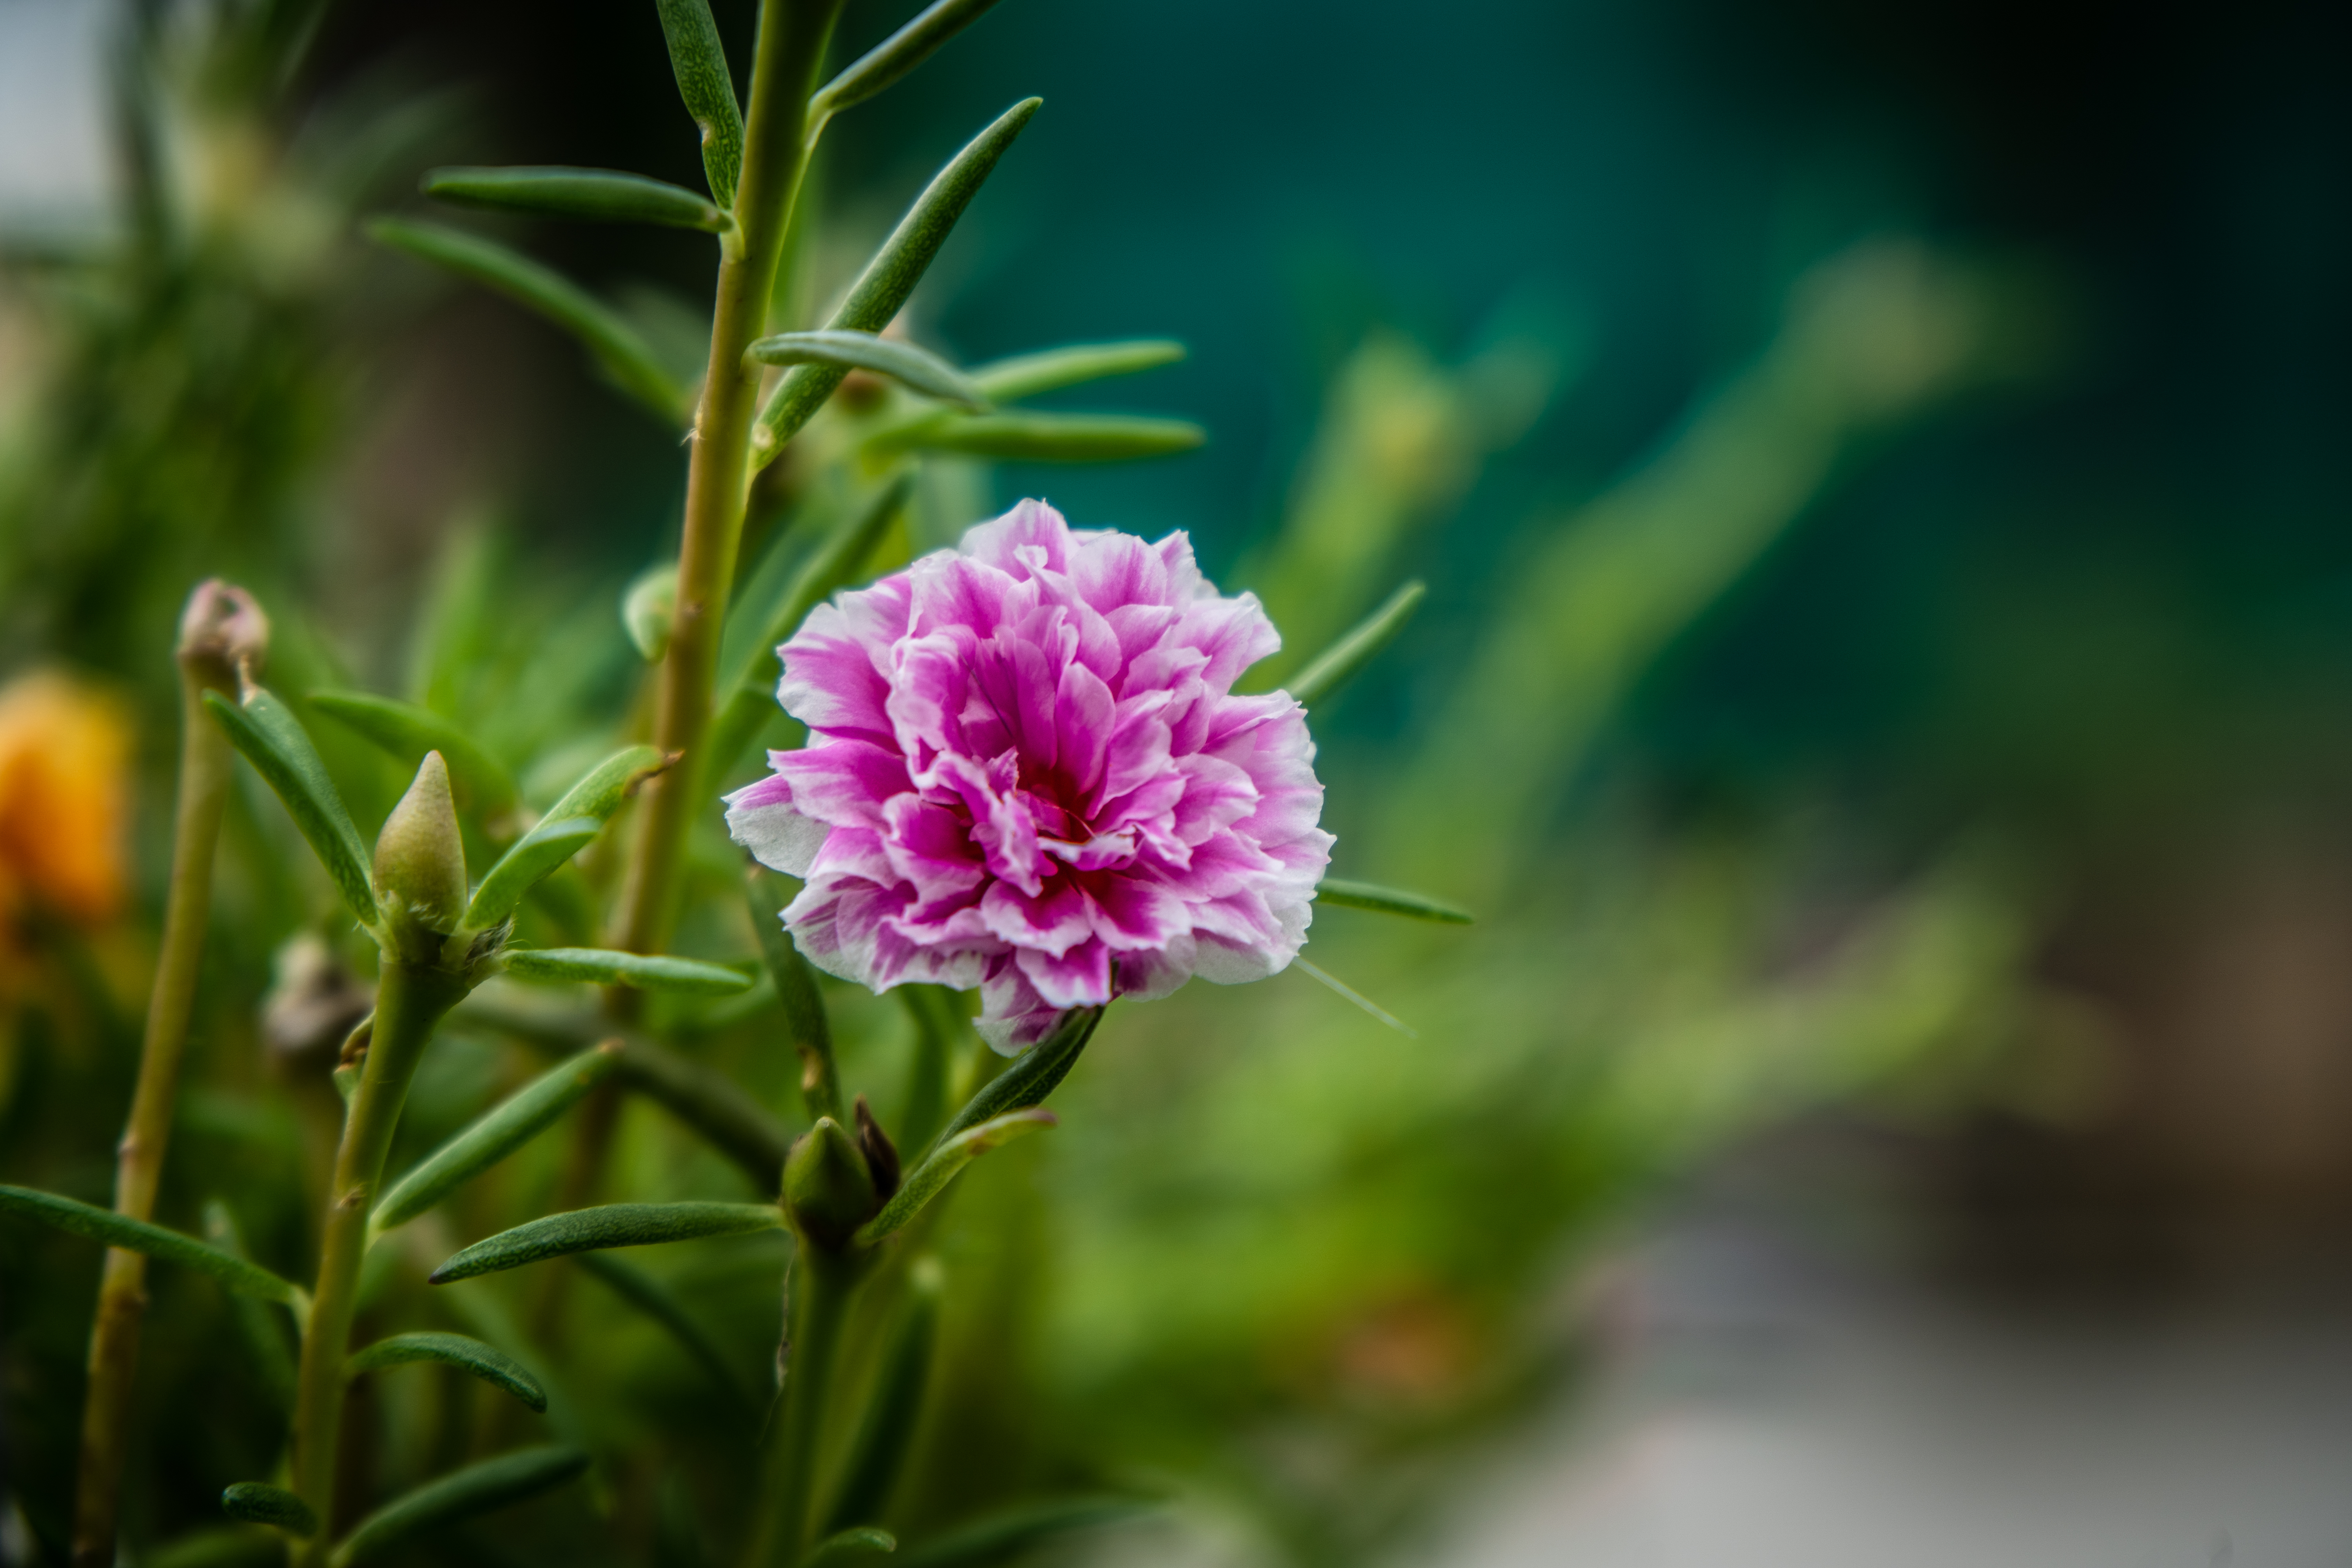
flower, asia, background, beautiful, beauty, bloom, blooming, blooms, blossom, botany, closeup, color, colorful, decoration, flora, floral, fresh, freshness, garden, gardening, green, growth, leaf, little, moss rose, natural, nature, oleracea, outdoor, petal, pink, pink flowers, pink portulaca, plant, portulaca, portulaca grandiflora, portulaca oleracea, red, romantic, rose moss, season, spring, summer, sun plant, tropical, white, flowering plant, grass, wildflower, pink family, rosemary, plant stem, red clover, dianthus